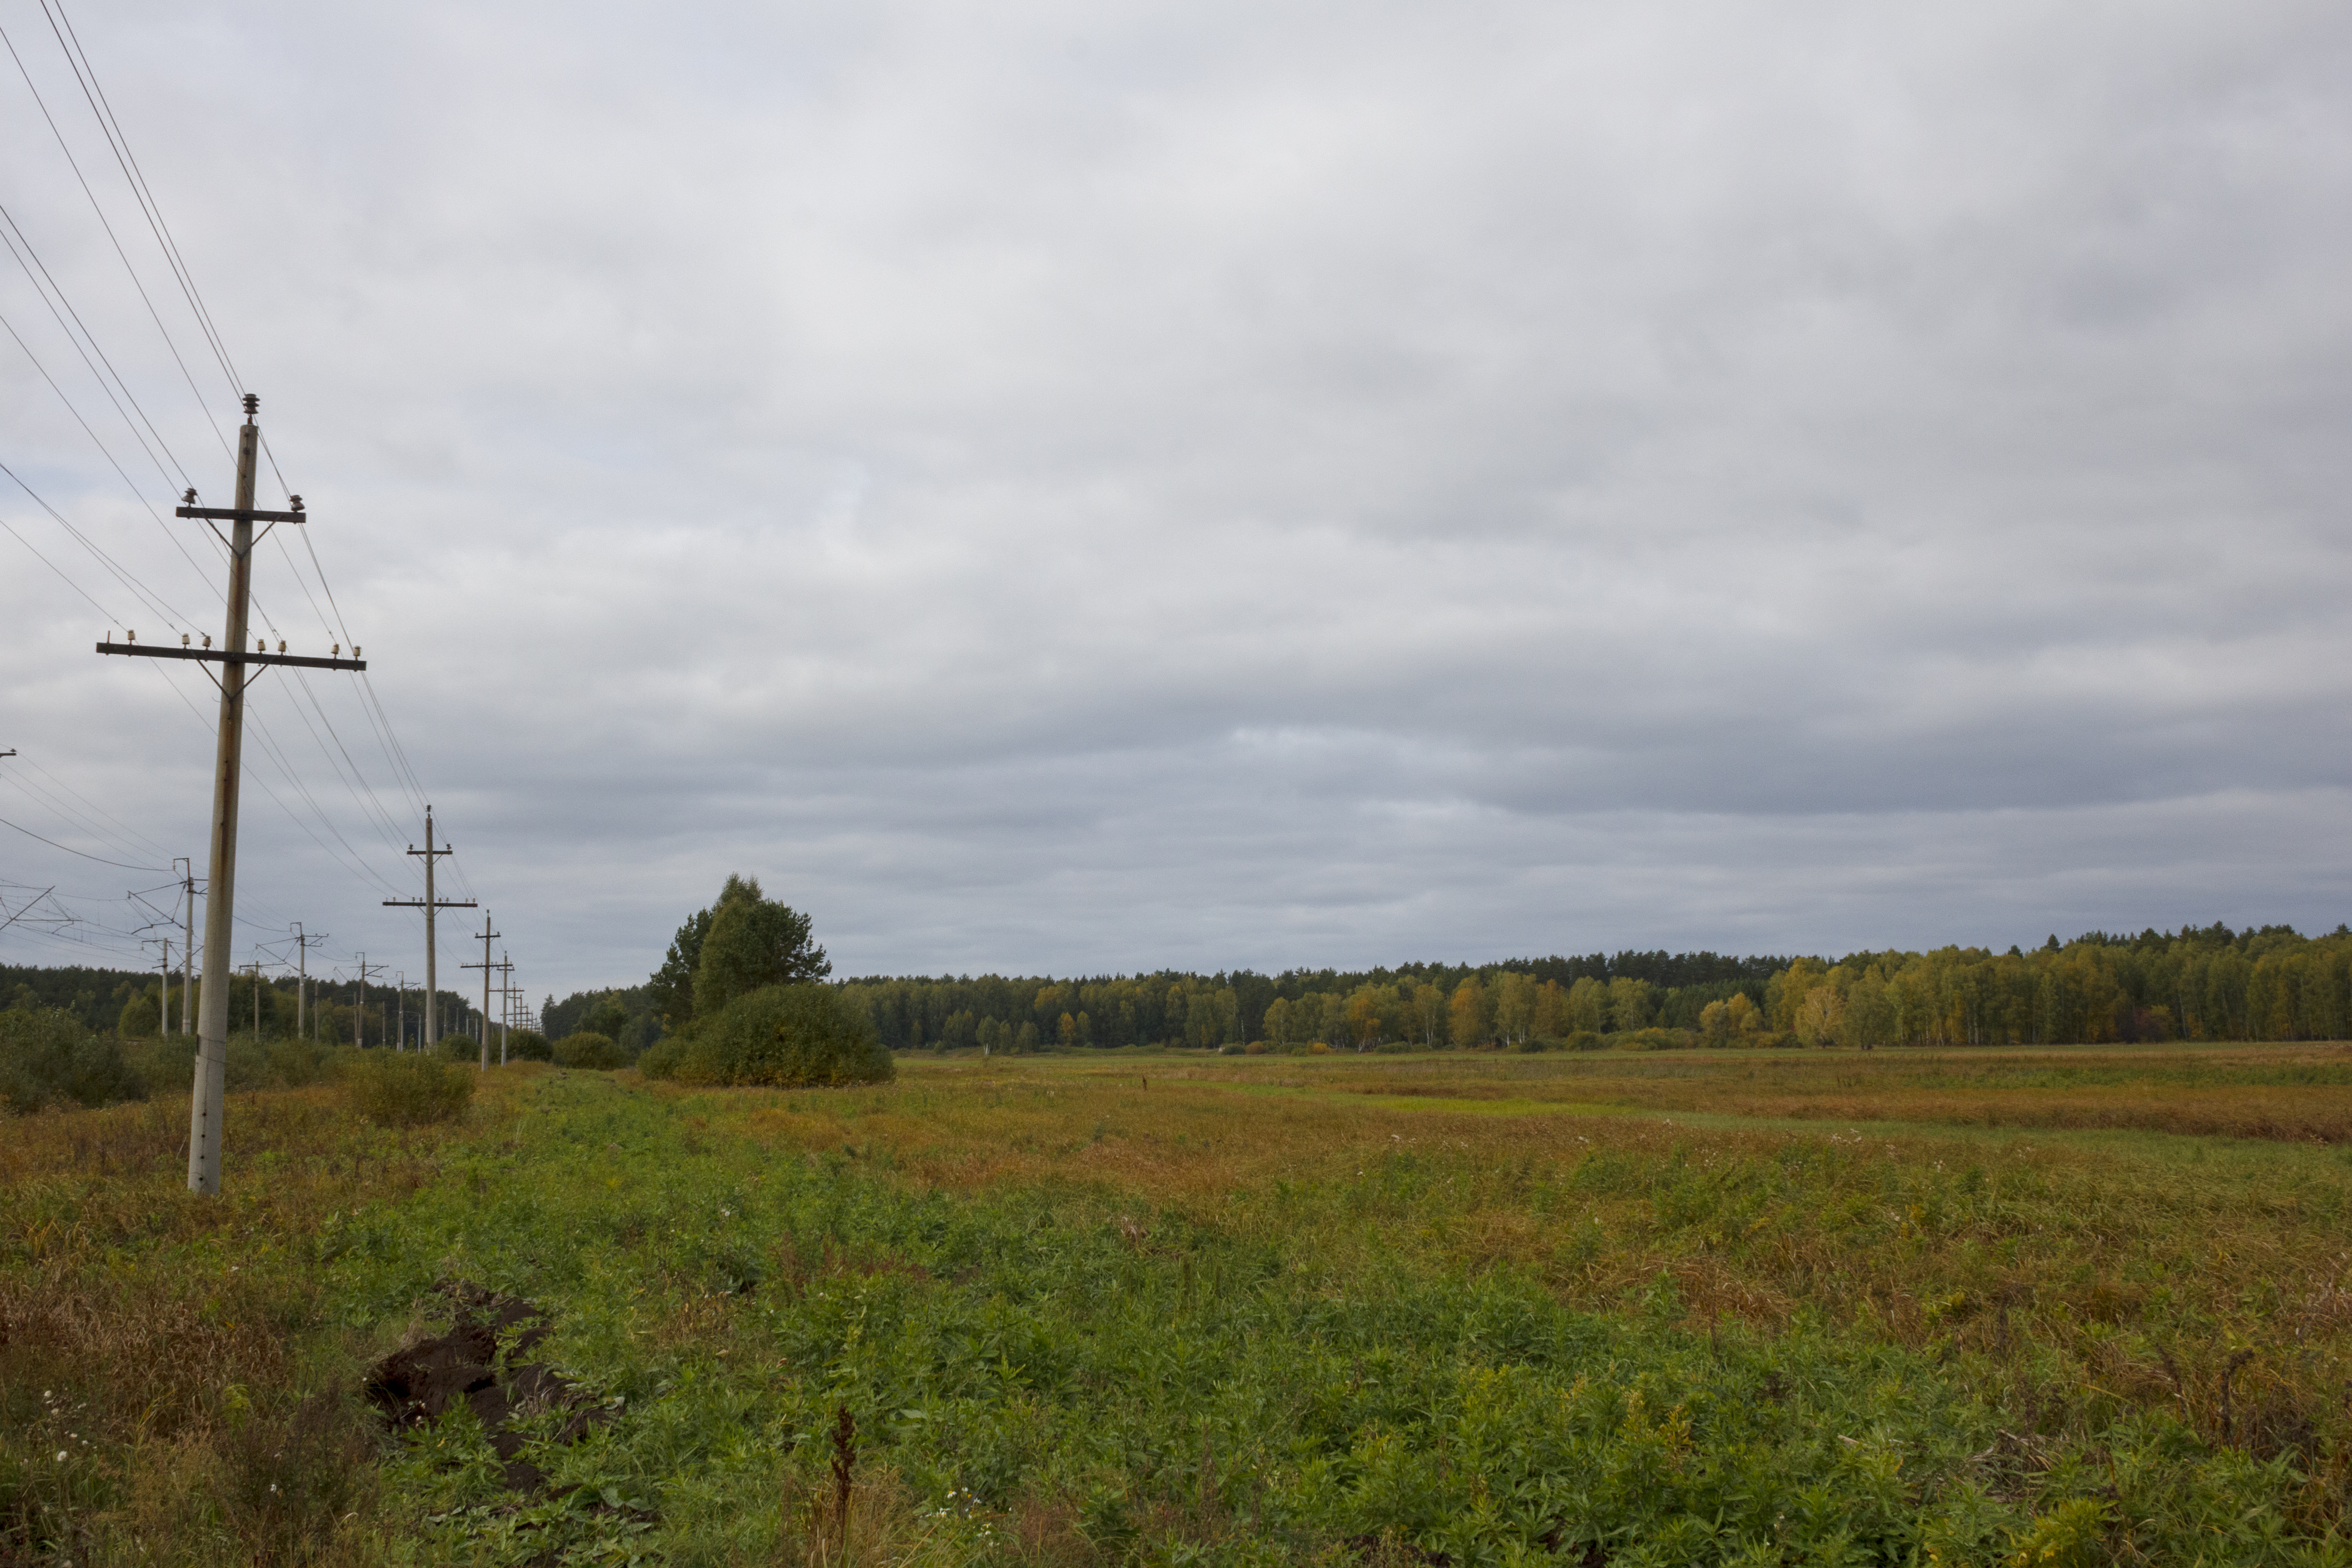
landscape, field, meadow, autumn, overhead power line, sky, land lot, natural environment, transmission tower, grassland, natural landscape, cloud, plain, prairie, pasture, grass, rural area, tree, ecoregion, electricity, grass family, steppe, hill, road, tower, farm, plant, savanna, electrical supply, meteorological phenomenon